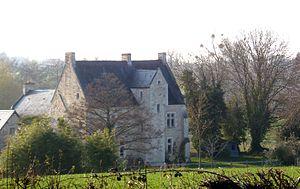
Noron-la-Poterie (Normandie, France). Le manoir du Pont-Senot.
Le manoir du Pont-Senot est un édifice datant du XVᵉ siècle situé à Noron-la-Poterie, en France.
Cette liste regroupe une partie des monuments historiques du Calvados.
Noron-la-Poterie est une commune française, située dans le département du Calvados en région Normandie, peuplée de 397 habitants.